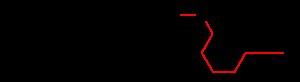
Le Simplified Molecular Input Line Entry Specification ou SMILES est un langage symbolique de description de la structure des molécules chimiques sous forme de courtes chaînes de caractères ASCII. Les chaînes SMILES peuvent être importées dans la plupart des éditeurs de structure moléculaire pour être reconverties en représentation 2D ou en modèle 3D, et par conséquent, permettent de construire des bases de données informatiques simplement.